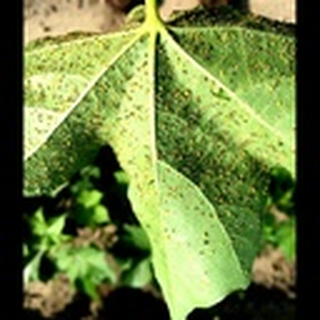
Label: cotton_aphids